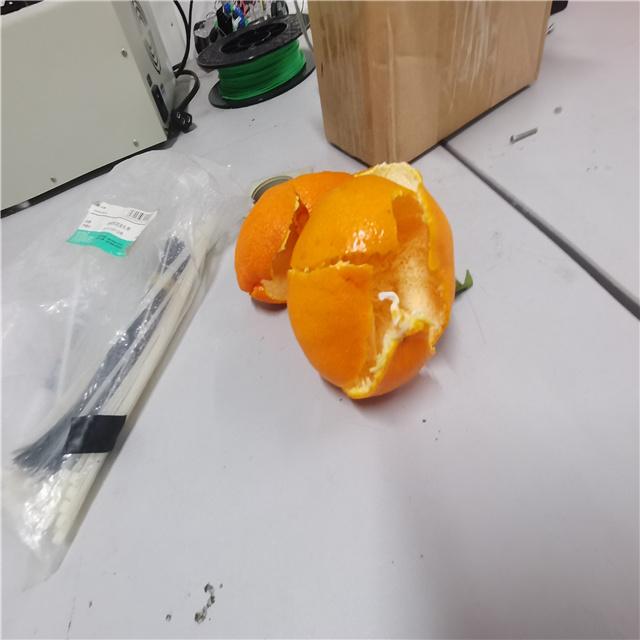
Label: peels